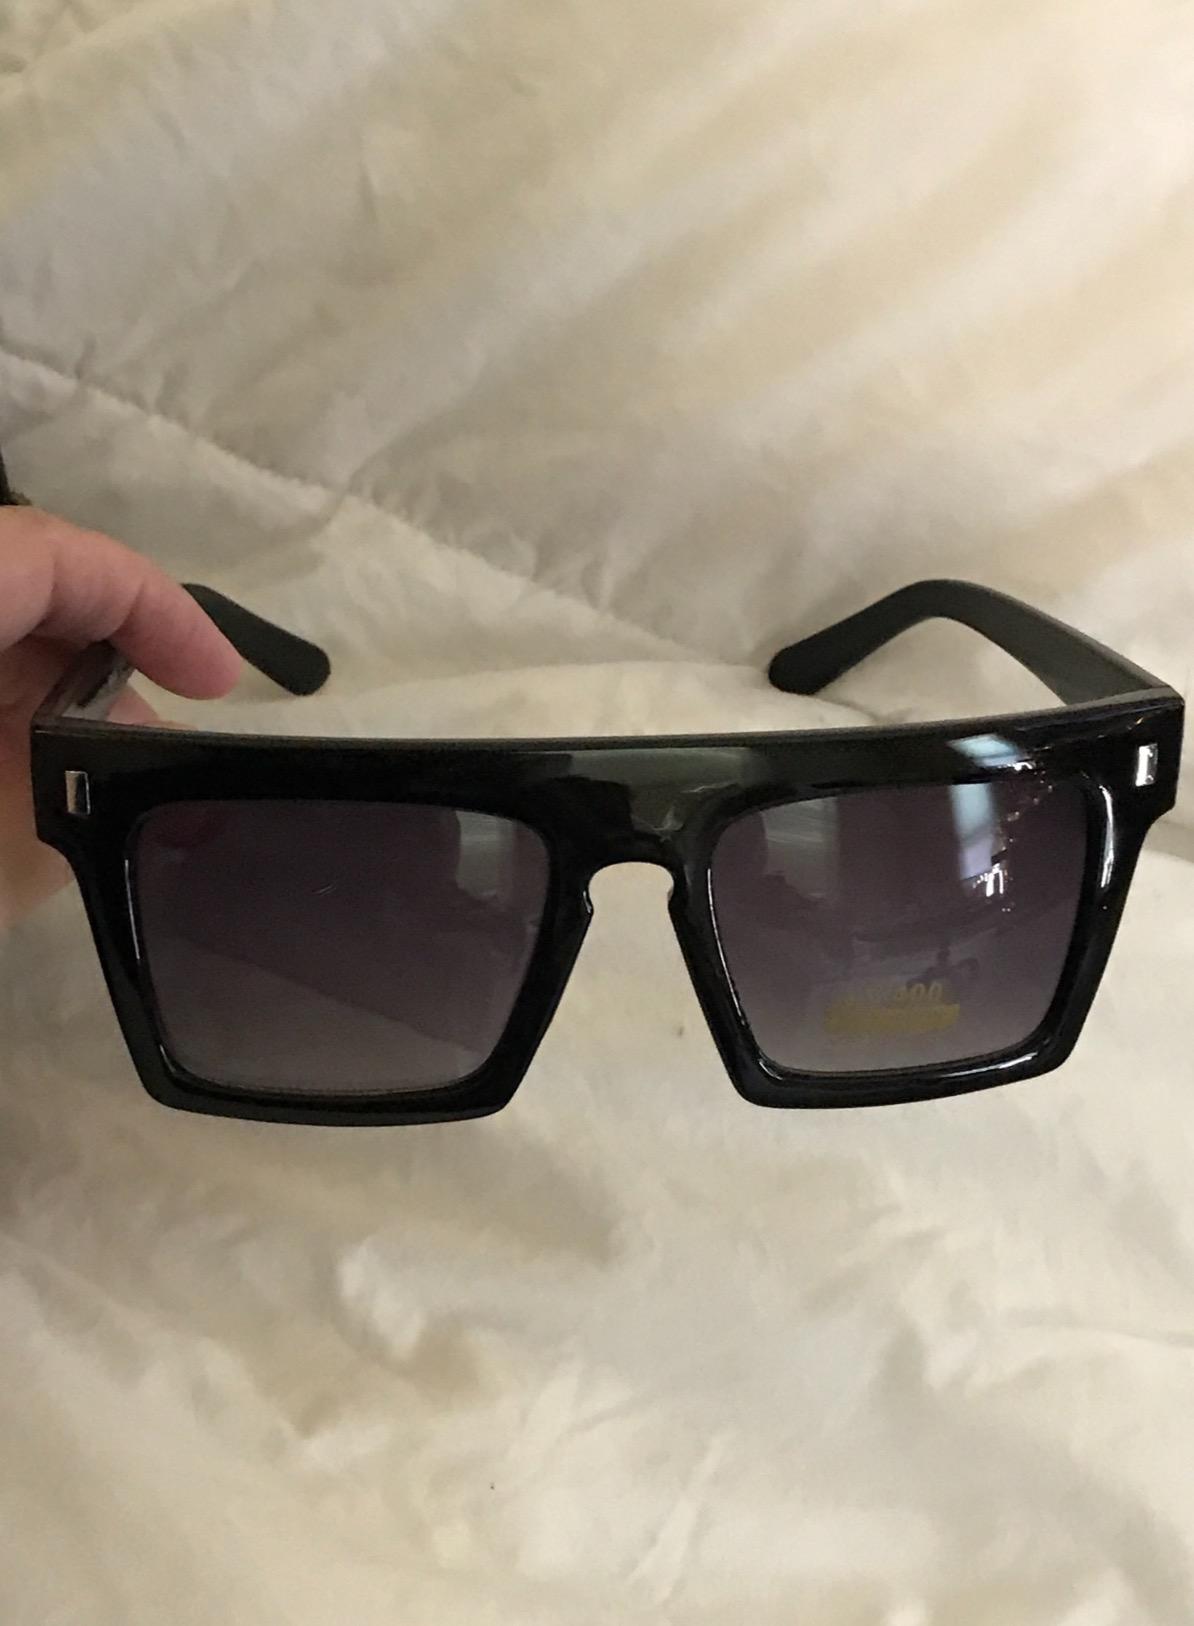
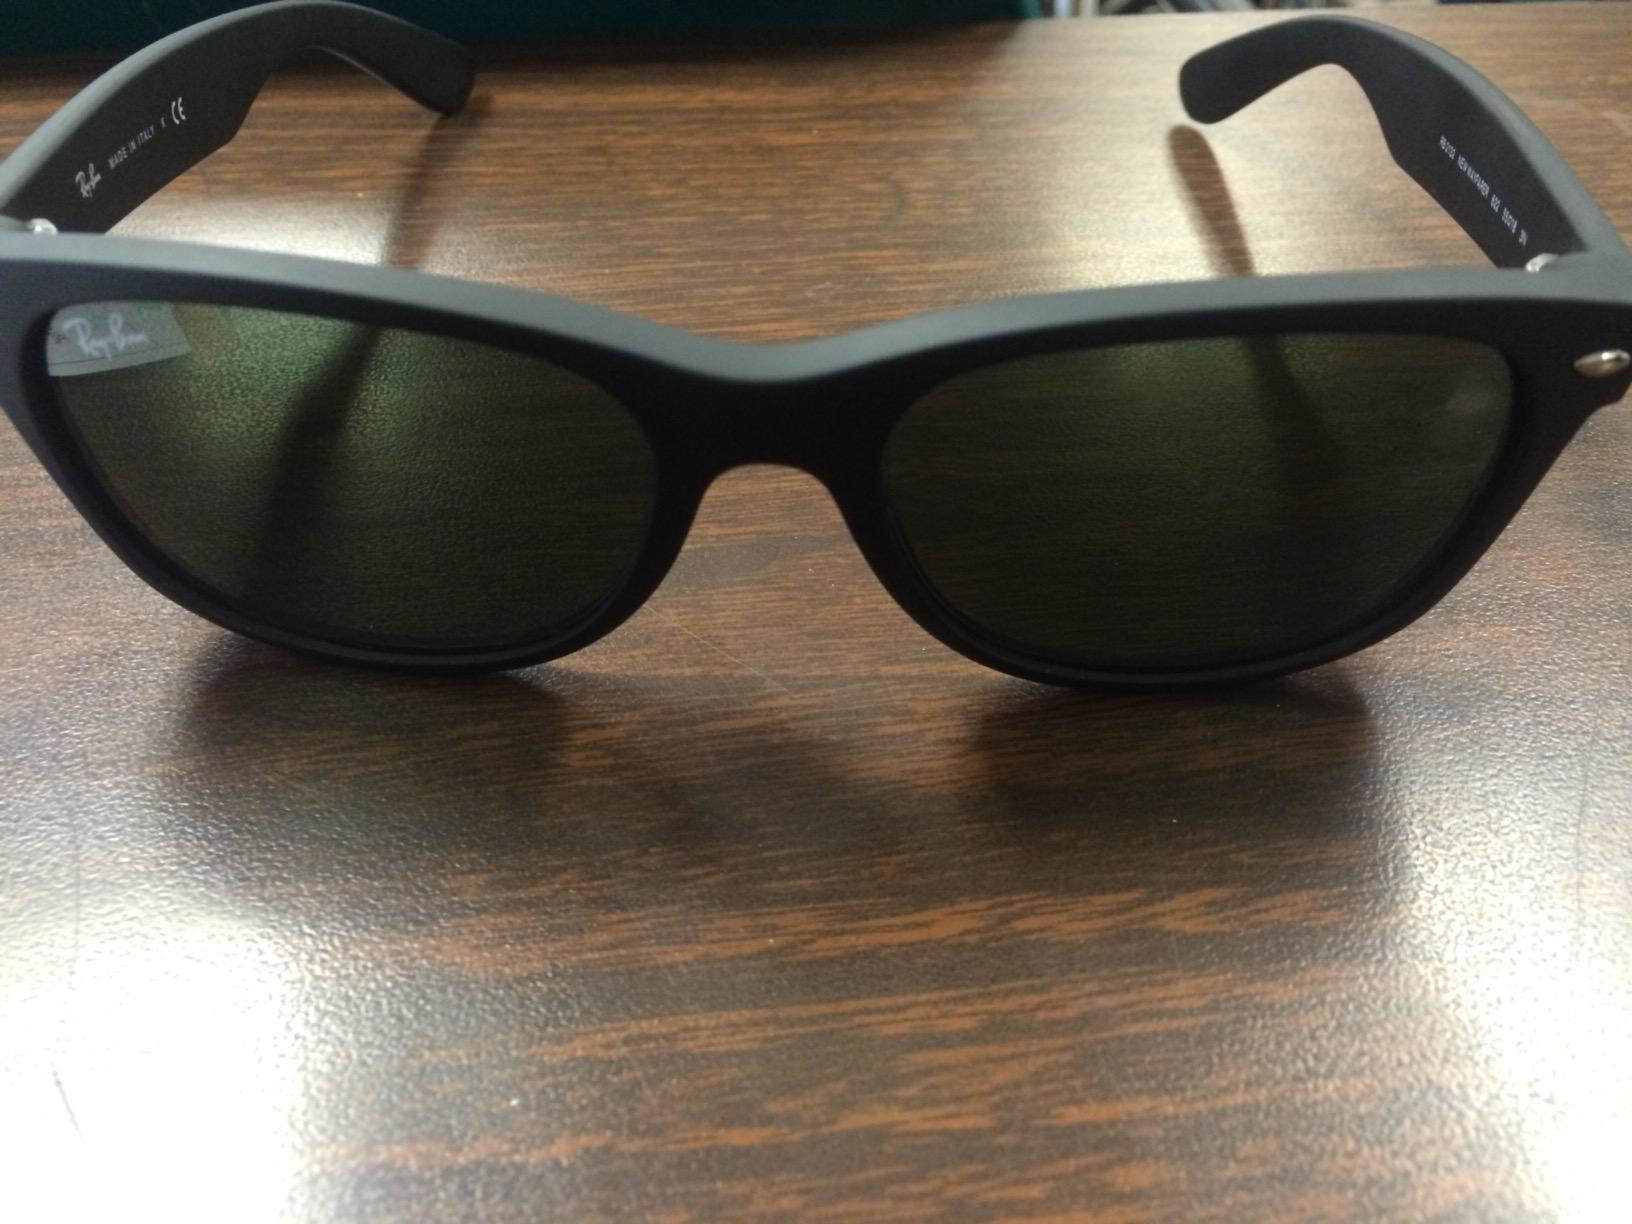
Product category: accessories_sunglasses
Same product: no